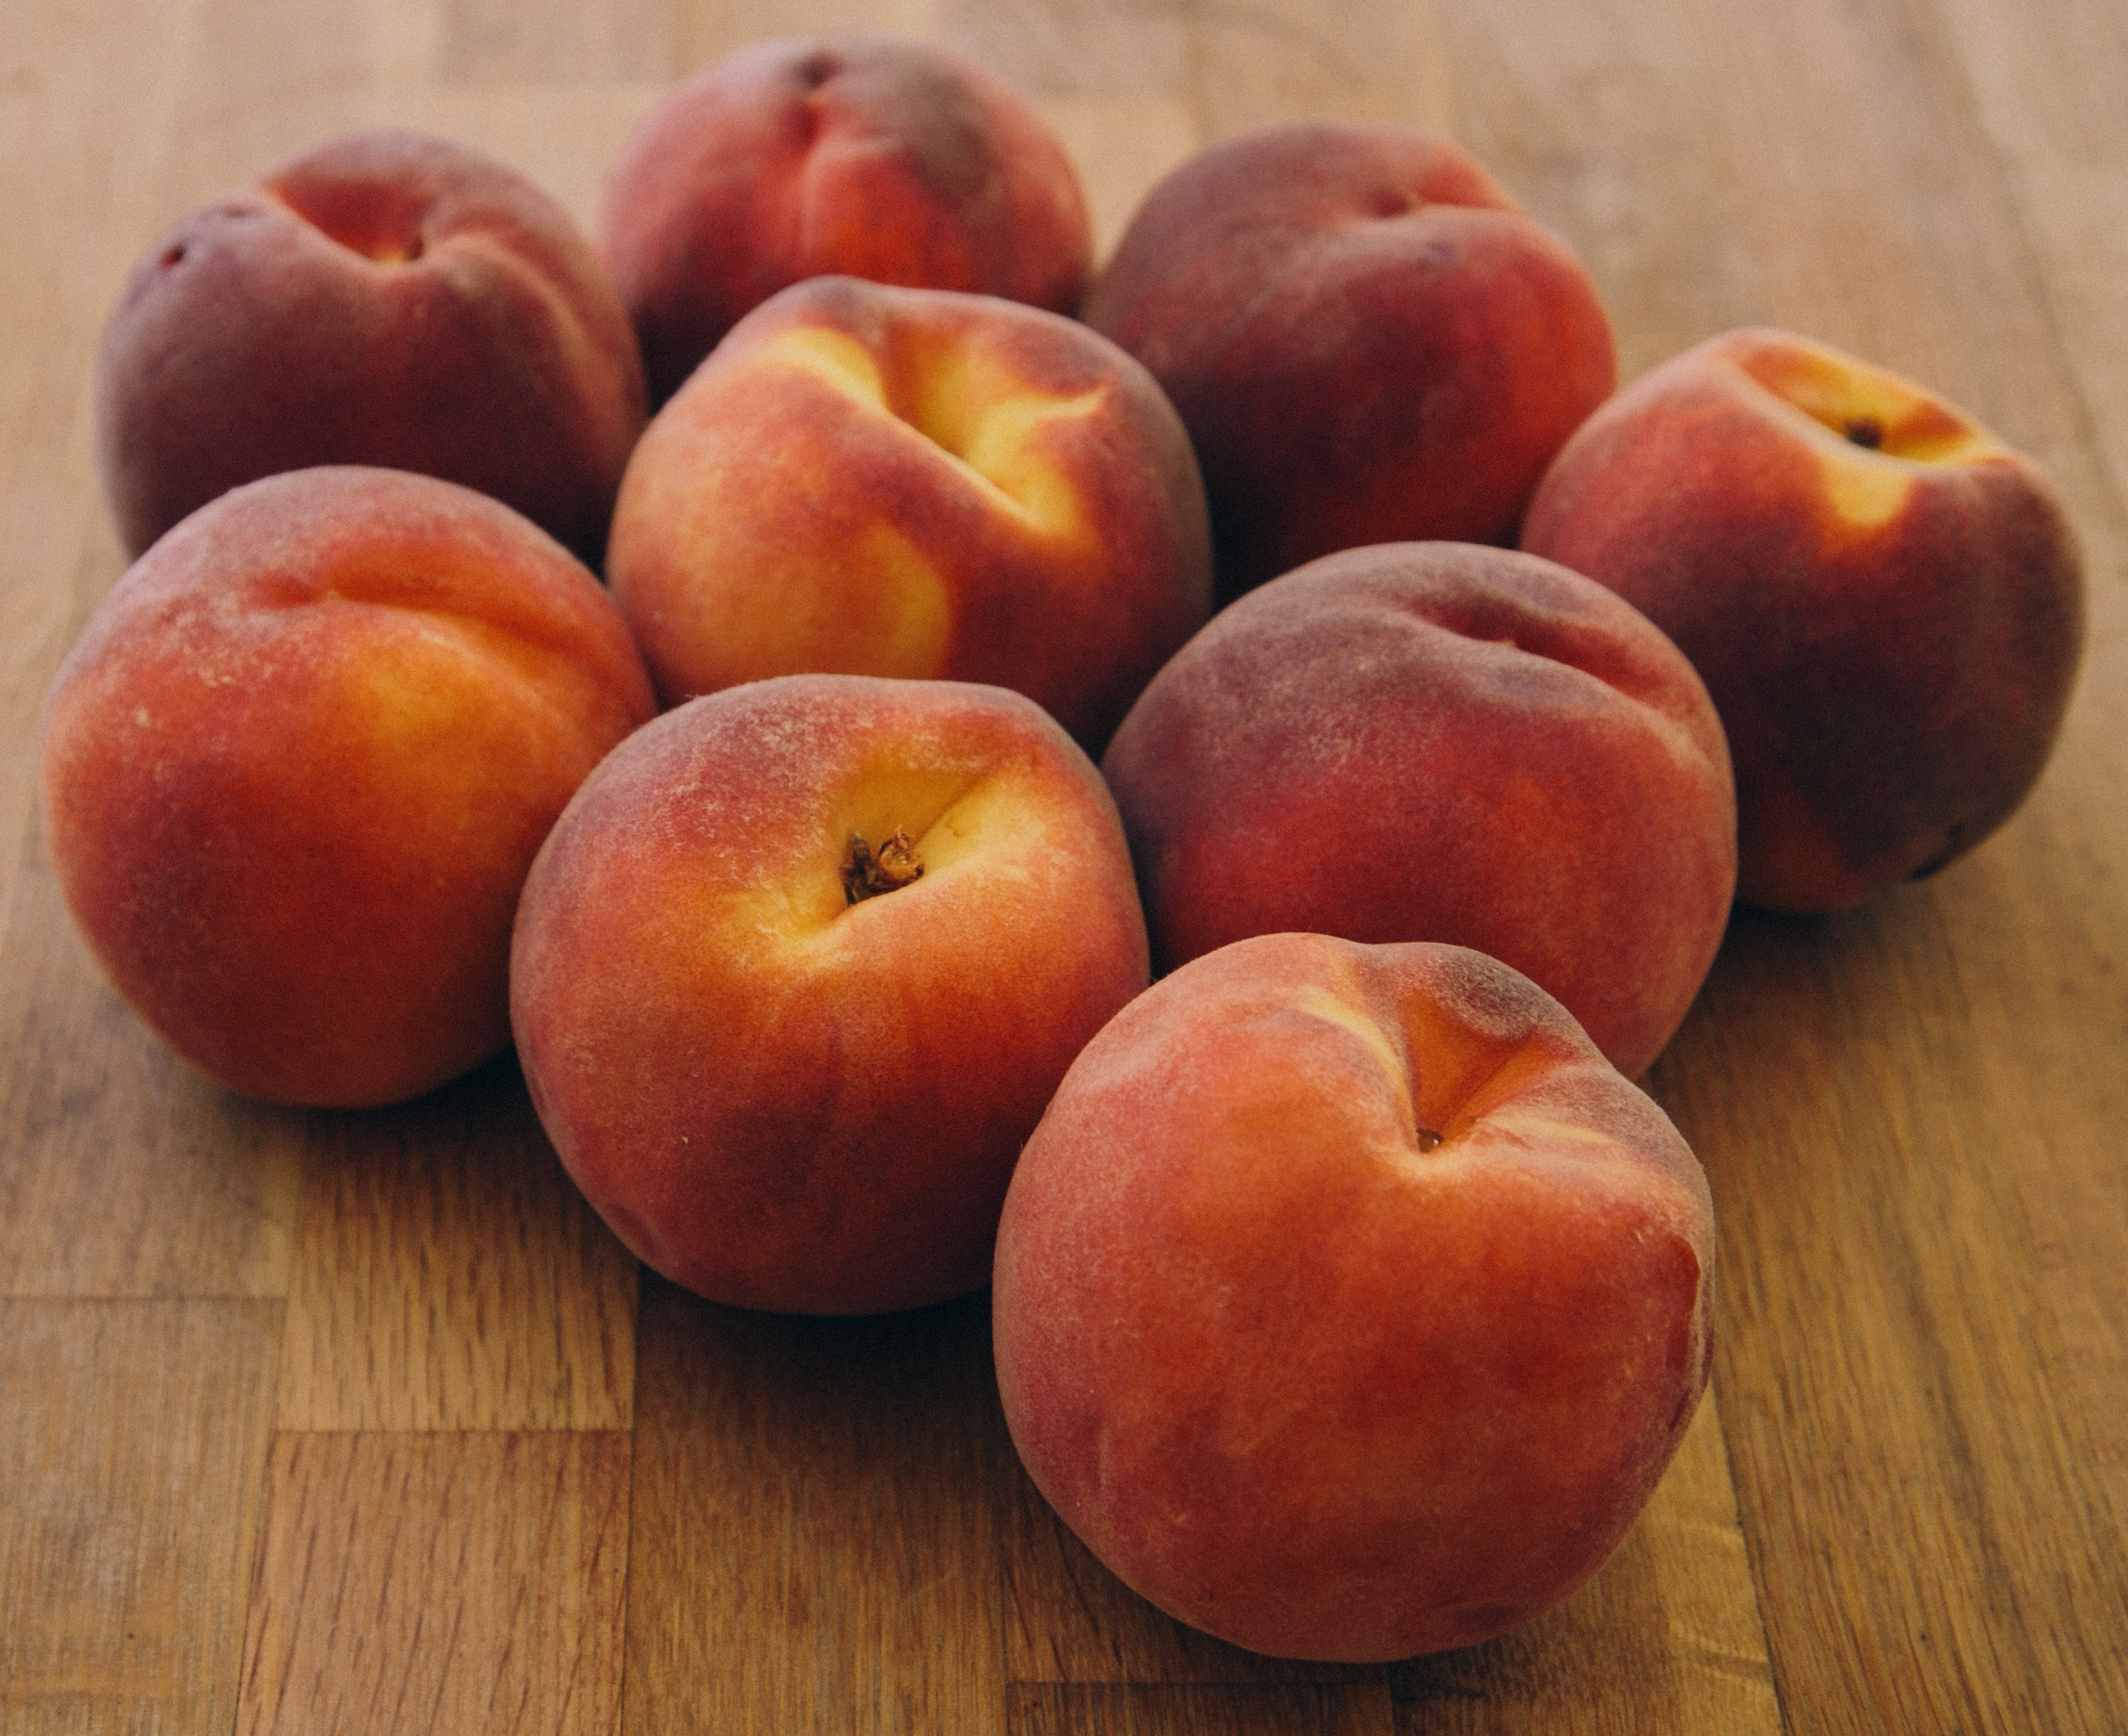
peach, fruit, produce, food, local food, nectarine